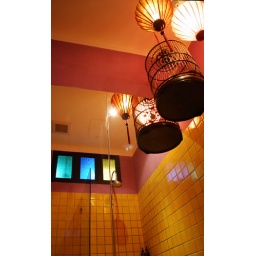
bird cage in the bathroom